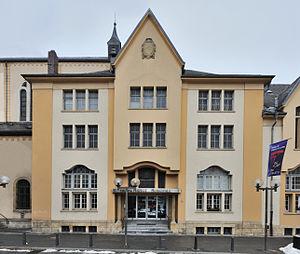
La cinémathèque de la Ville de Luxembourg, place du Théâtre Lëtzebuergesch: D'Cinémathéik vun der Stad Lëtzebuerg, am fréiere Kino Vox, op der Theaterplaz am Zentrum vun der Alstad
Le Luxembourg, en forme longue le Grand-Duché de Luxembourg ou le grand-duché de Luxembourg, en luxembourgeois Lëtzebuerg et Groussherzogtum Lëtzebuerg, en allemand Luxemburg et Großherzogtum Luxemburg, est un pays d'Europe de l'Ouest sans accès à la mer. Il est bordé par la Belgique à l'ouest et au nord, l'Allemagne à l'est, et la France au sud. Il comprend deux régions principales : l'Oesling au nord, qui est une partie du massif de l'Ardenne, et le Gutland au sud, prolongement de la Lorraine au sens géologique du terme. Le Luxembourg compte 602 005 habitants au 1ᵉʳ janvier 2018, et s'étend sur une superficie de 2 586 km², faisant de lui l'une des plus petites nations souveraines d'Europe.